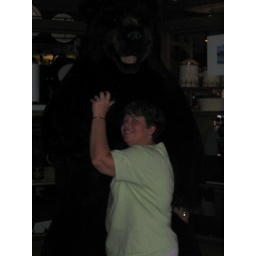
Sharon dancing with black bear in Maligne Lake Lodge after it attacked Mark